Heavenly Creatures

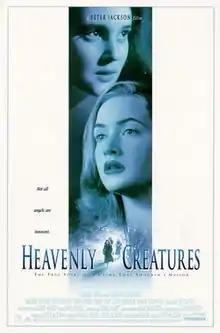
Theatrical release poster

Heavenly Creatures is a 1994 New Zealand biographical film directed by Peter Jackson, from a screenplay he co-wrote with his partner, Fran Walsh. It stars Melanie Lynskey and Kate Winslet in their feature film debuts, with Sarah Peirse, Diana Kent, Clive Merrison and Simon O'Connor in supporting roles. The film blends elements of various genres, such as period drama, crime, psychological thriller, romance, and fantasy.